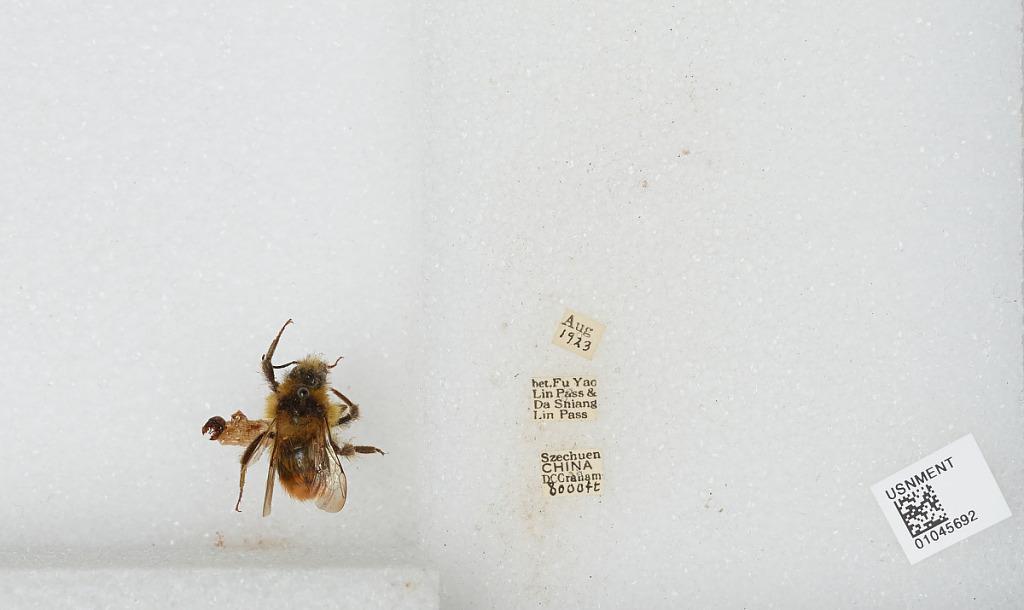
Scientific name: Bombus sp.
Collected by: D. Graham
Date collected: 1923-8-
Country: China
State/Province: Sichuan
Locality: between Fu Yao Lin Pass & Da Shiang Lin Pass